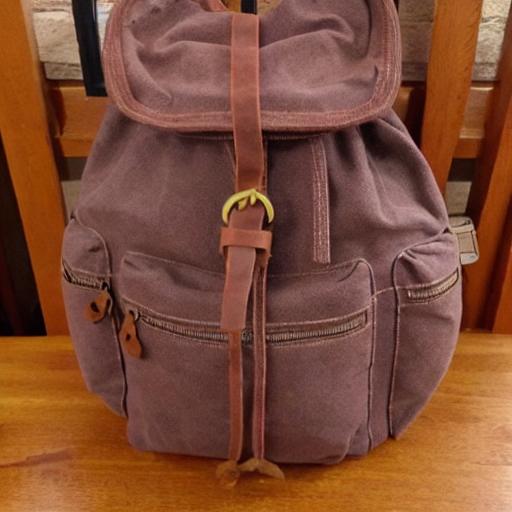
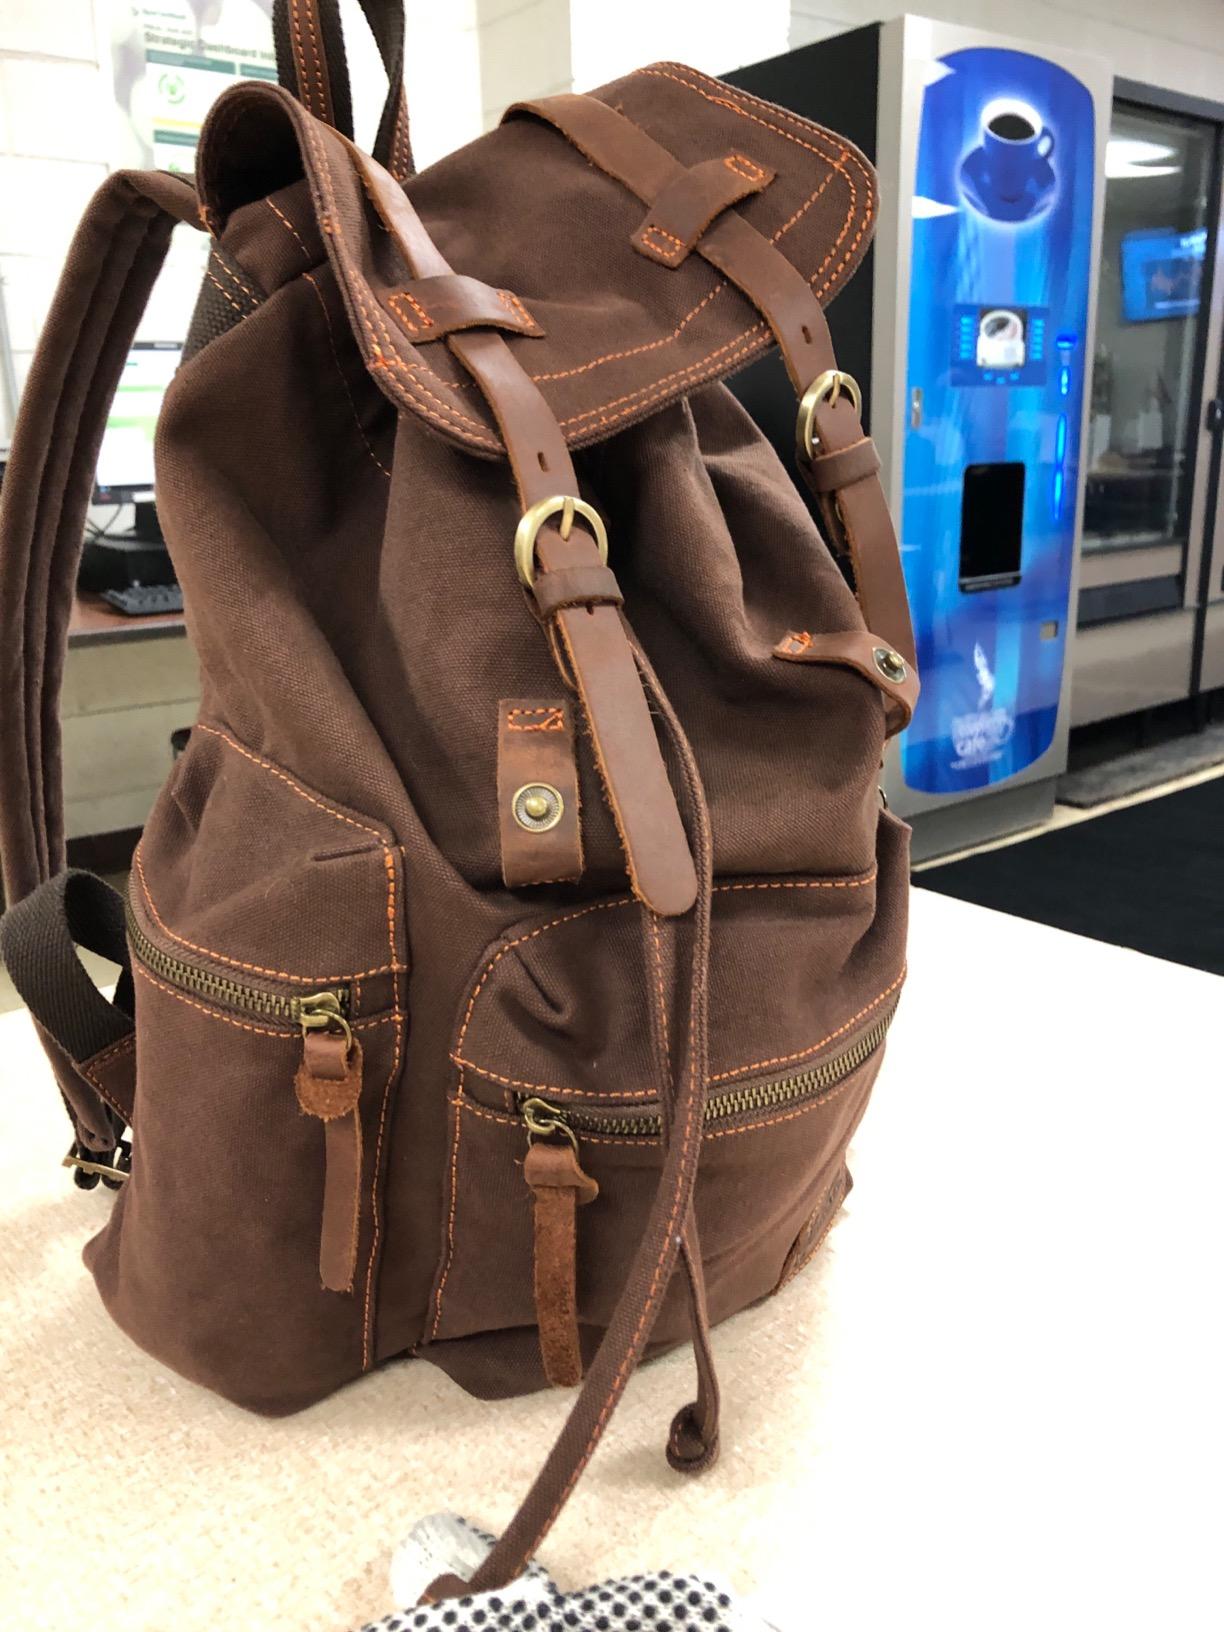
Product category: bag
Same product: no